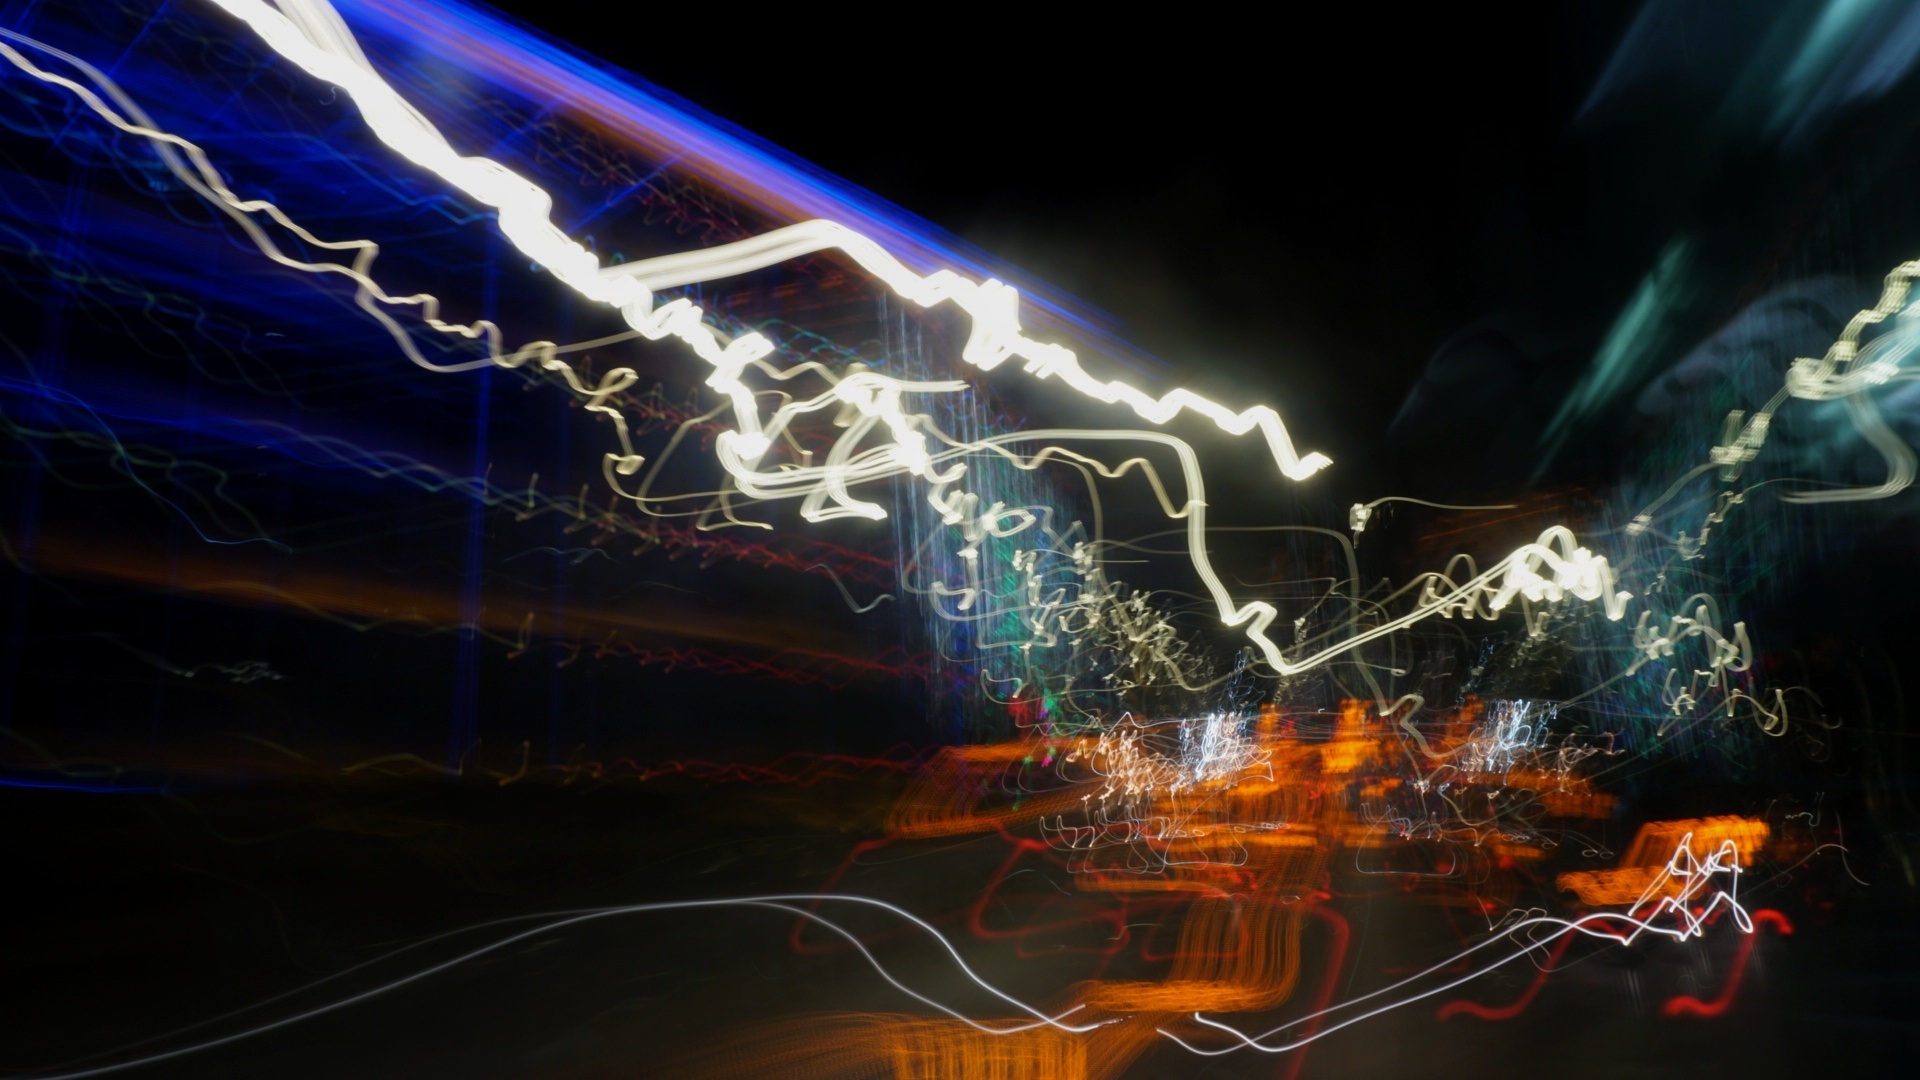
light, abstract, night, darkness, electricity, long exposure, light painting, thunder, screenshot, special effects, computer wallpaper